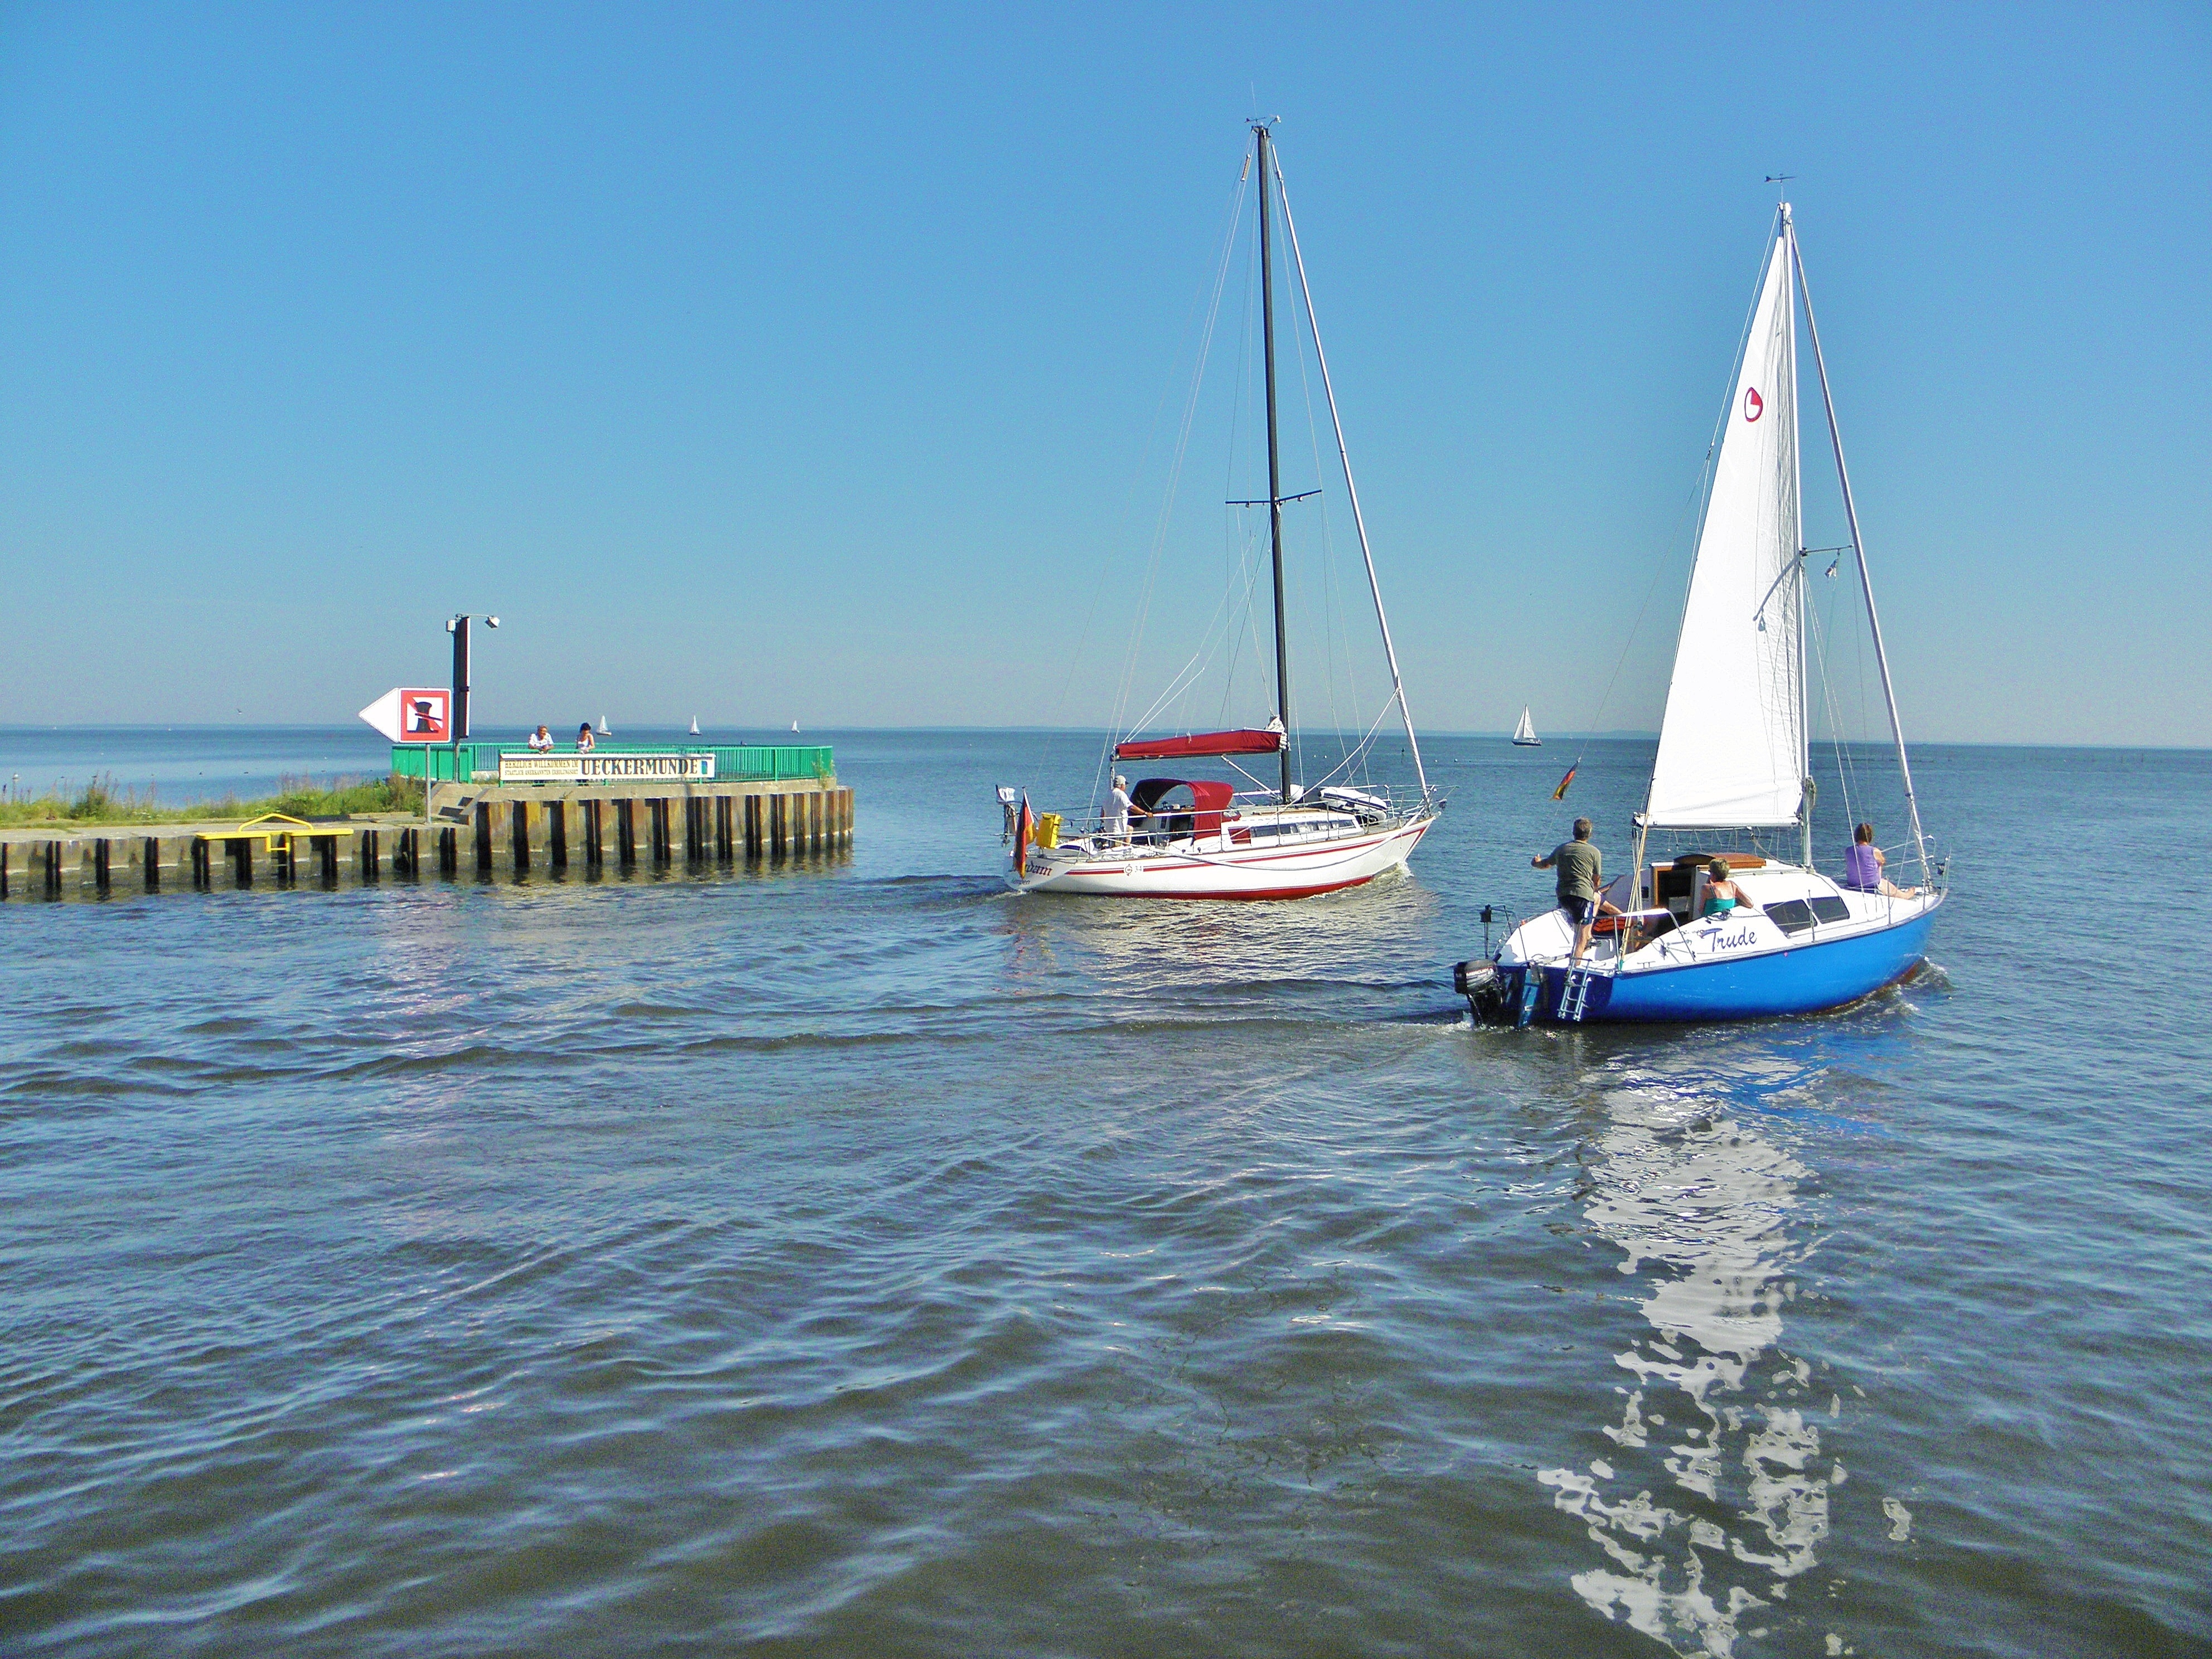
sea, boat, vehicle, sailing, bay, sailboat, boating, sail, watercraft, sailing boats, dinghy, haff, dinghy sailing, port exit, ueckerm nde